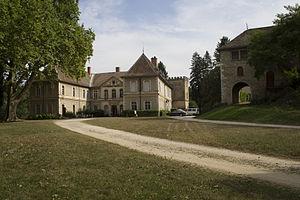
Le château de Passins (38510)
Passins est une ancienne commune du Sud-Est de la France, située dans le département de l'Isère, en région Auvergne-Rhône-Alpes, devenue, le 1ᵉʳ janvier 2017, une commune déléguée de la commune nouvelle d' Arandon-Passins. Ce village fait partie de l'arrondissement de La Tour-du-Pin et du canton de Morestel. Les personnes vivant à Passins sont appelés les Passinois et les Passinoises.